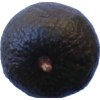
Label: black_avocado